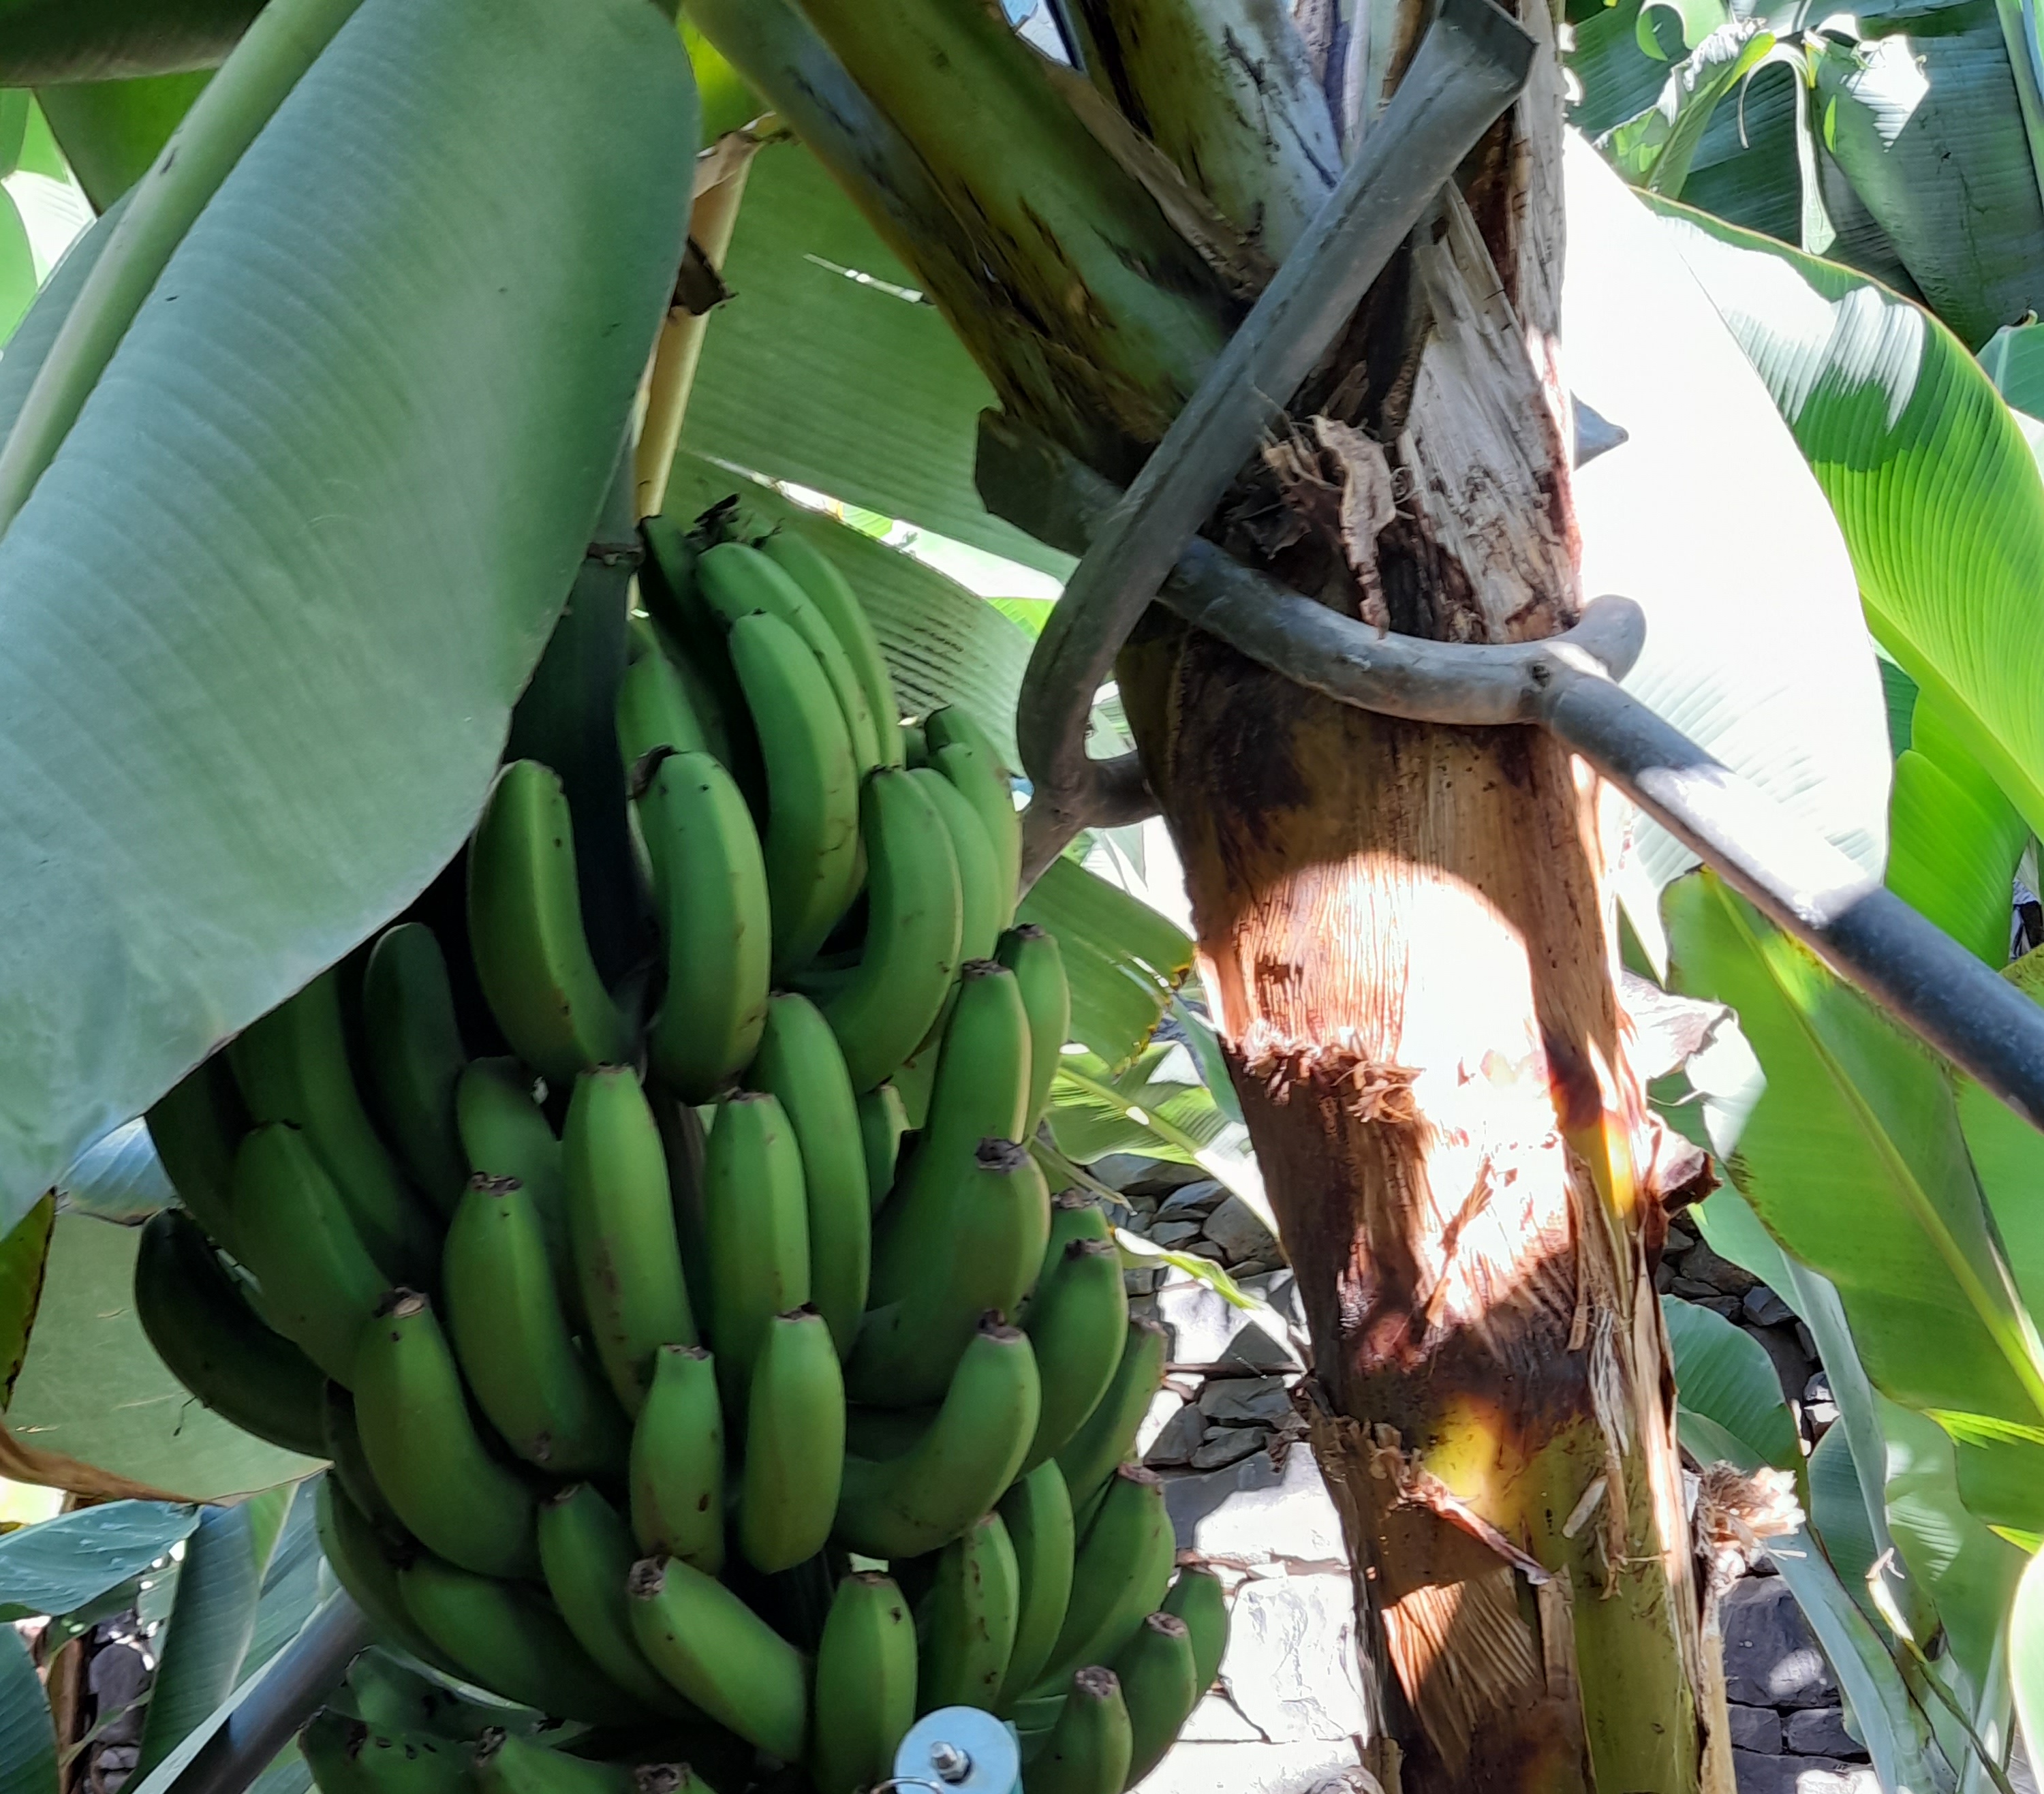
Label: Keep